Antisemitism by country

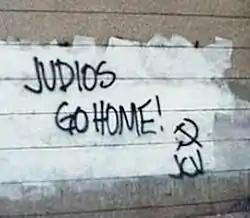
Antisemitic graffiti in Venezuela, alongside a hammer and sickle

Ukraine experienced brutal antisemitism during the WW2. Ukrainian nationalists of OUN (b) organized an assembly in Nazi occupied Cracow in April 1940 and the assembly proclaimed: "The kikes in the USSR are the most faithful basement of the Bolshevic regime and the vanguard of the Moscow imperialism in Ukraine... The Organization of Ukrainian nationalists fights against the kikes as the basement of the Moscow Bolshevik regime with the understanding that Moscow is the main enemy". The Ukrainian nationalists proclaimed the independent Ukrainian state in the first days of Nazi occupation of Western Ukraine and the nationalist Yaroslav Stecko, the leader of the newly created Ukrainian state proclaimed: "Moscow and the kikes are the most dangerous enemies of Ukraine. I think that the key enemy is Moscow that took Ukraine into slavery. Nevertheless I estimate the hostile and pest will of the kikes who assisted Moscow to enslave Ukraine. Therefore I hold my position to exterminate the kikes and consider the German methods of extermination of the kikes be advisable excluding the any possibility of assimilation".